Stockholm's permanent defence

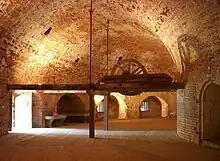
Fredriksborg Fortress' preserved 18th-century interior

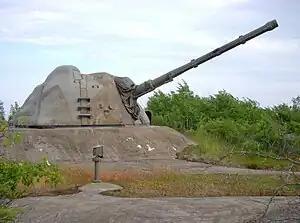
ERSTA Battery's 12 cm turret automatic gun m/70, in use until the year 2000.

Stockholm's permanent defence consisted of fortification structures built in the Stockholm region to defend the city against hostile attacks from sea, land, and air. The oldest installations date back to the 13th century, and the last ones were built as late as the 1970s. In the 16th century, the construction of Vaxholm Fortress began. During the second half of the 17th century, the council of war Erik Dahlbergh was the prominent fortification architect. Many sconces were modernized or newly built along the Swedish Baltic Sea coast during the Russian Pillage of 1719–1721. Throughout the 19th century, the question of Stockholm's protection against attacks, mainly from the east, was debated. Proposals for fortifications in 1808 and 1826 did not yield any concrete results.